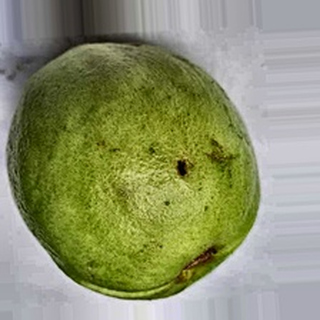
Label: guava_fruit_fly